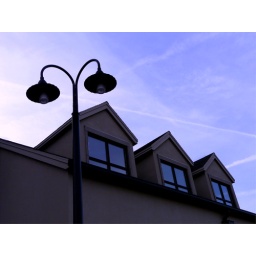
Seen on an office building on the Columbia River in Vancouver, Washington. Photo taken for Project 365-Weekly Themes: Windows